Transportation in New Jersey

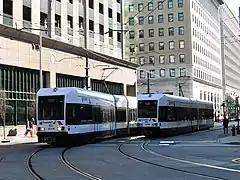
Two Hudson-Bergen Light Rail trains passing each other near Exchange Place.

The Port Authority of New York and New Jersey operates the Port Authority Trans-Hudson (PATH), linking the New Jersey cities of Newark, Harrison, Jersey City and Hoboken to Manhattan. Opened in 1908 as the Hudson and Manhattan Railroad, PATH has been operated by PANYNJ since 1962.